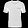
Label: T - shirt / top